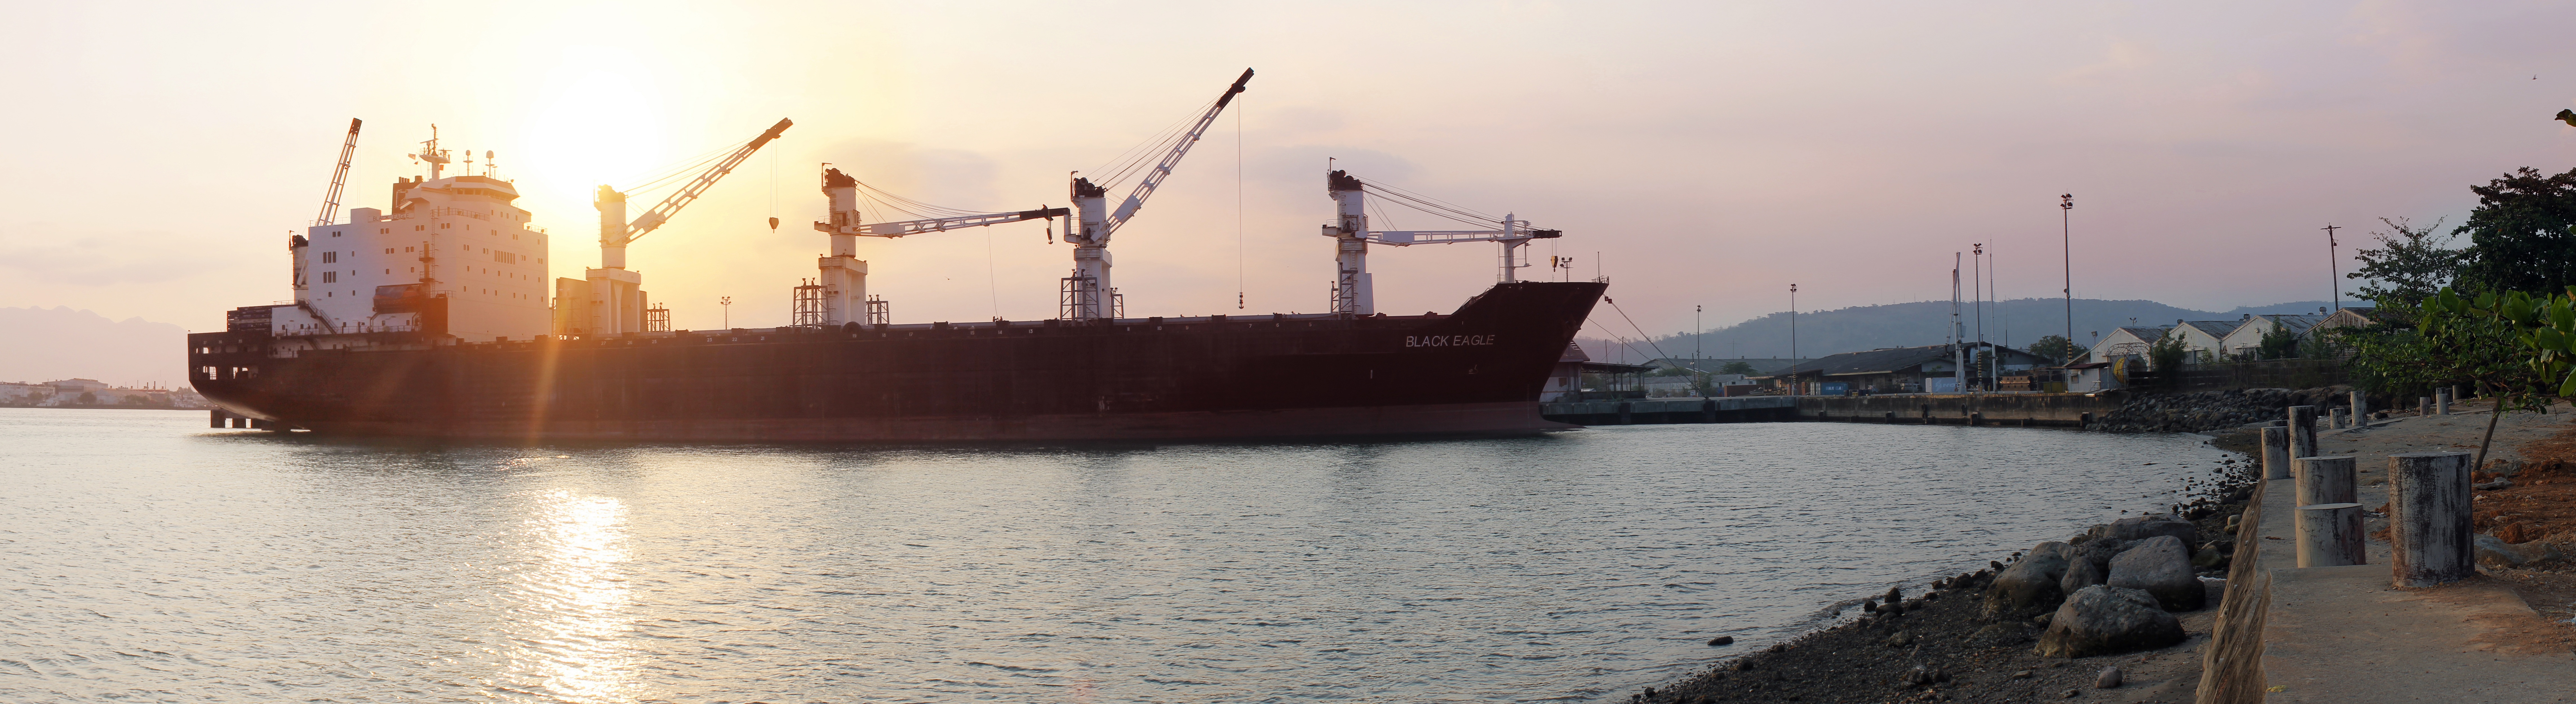
sea, water, ocean, sunset, boat, ship, travel, transportation, transport, vessel, vehicle, waterway, container, cargo, anchor, marine, channel, shipping, watercraft, s, tank ship